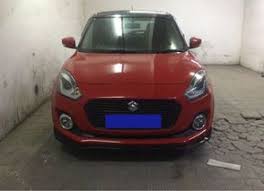
Label: noambulance